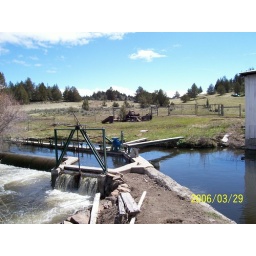
shasta in the clouds,river running full,lunch in the pasture